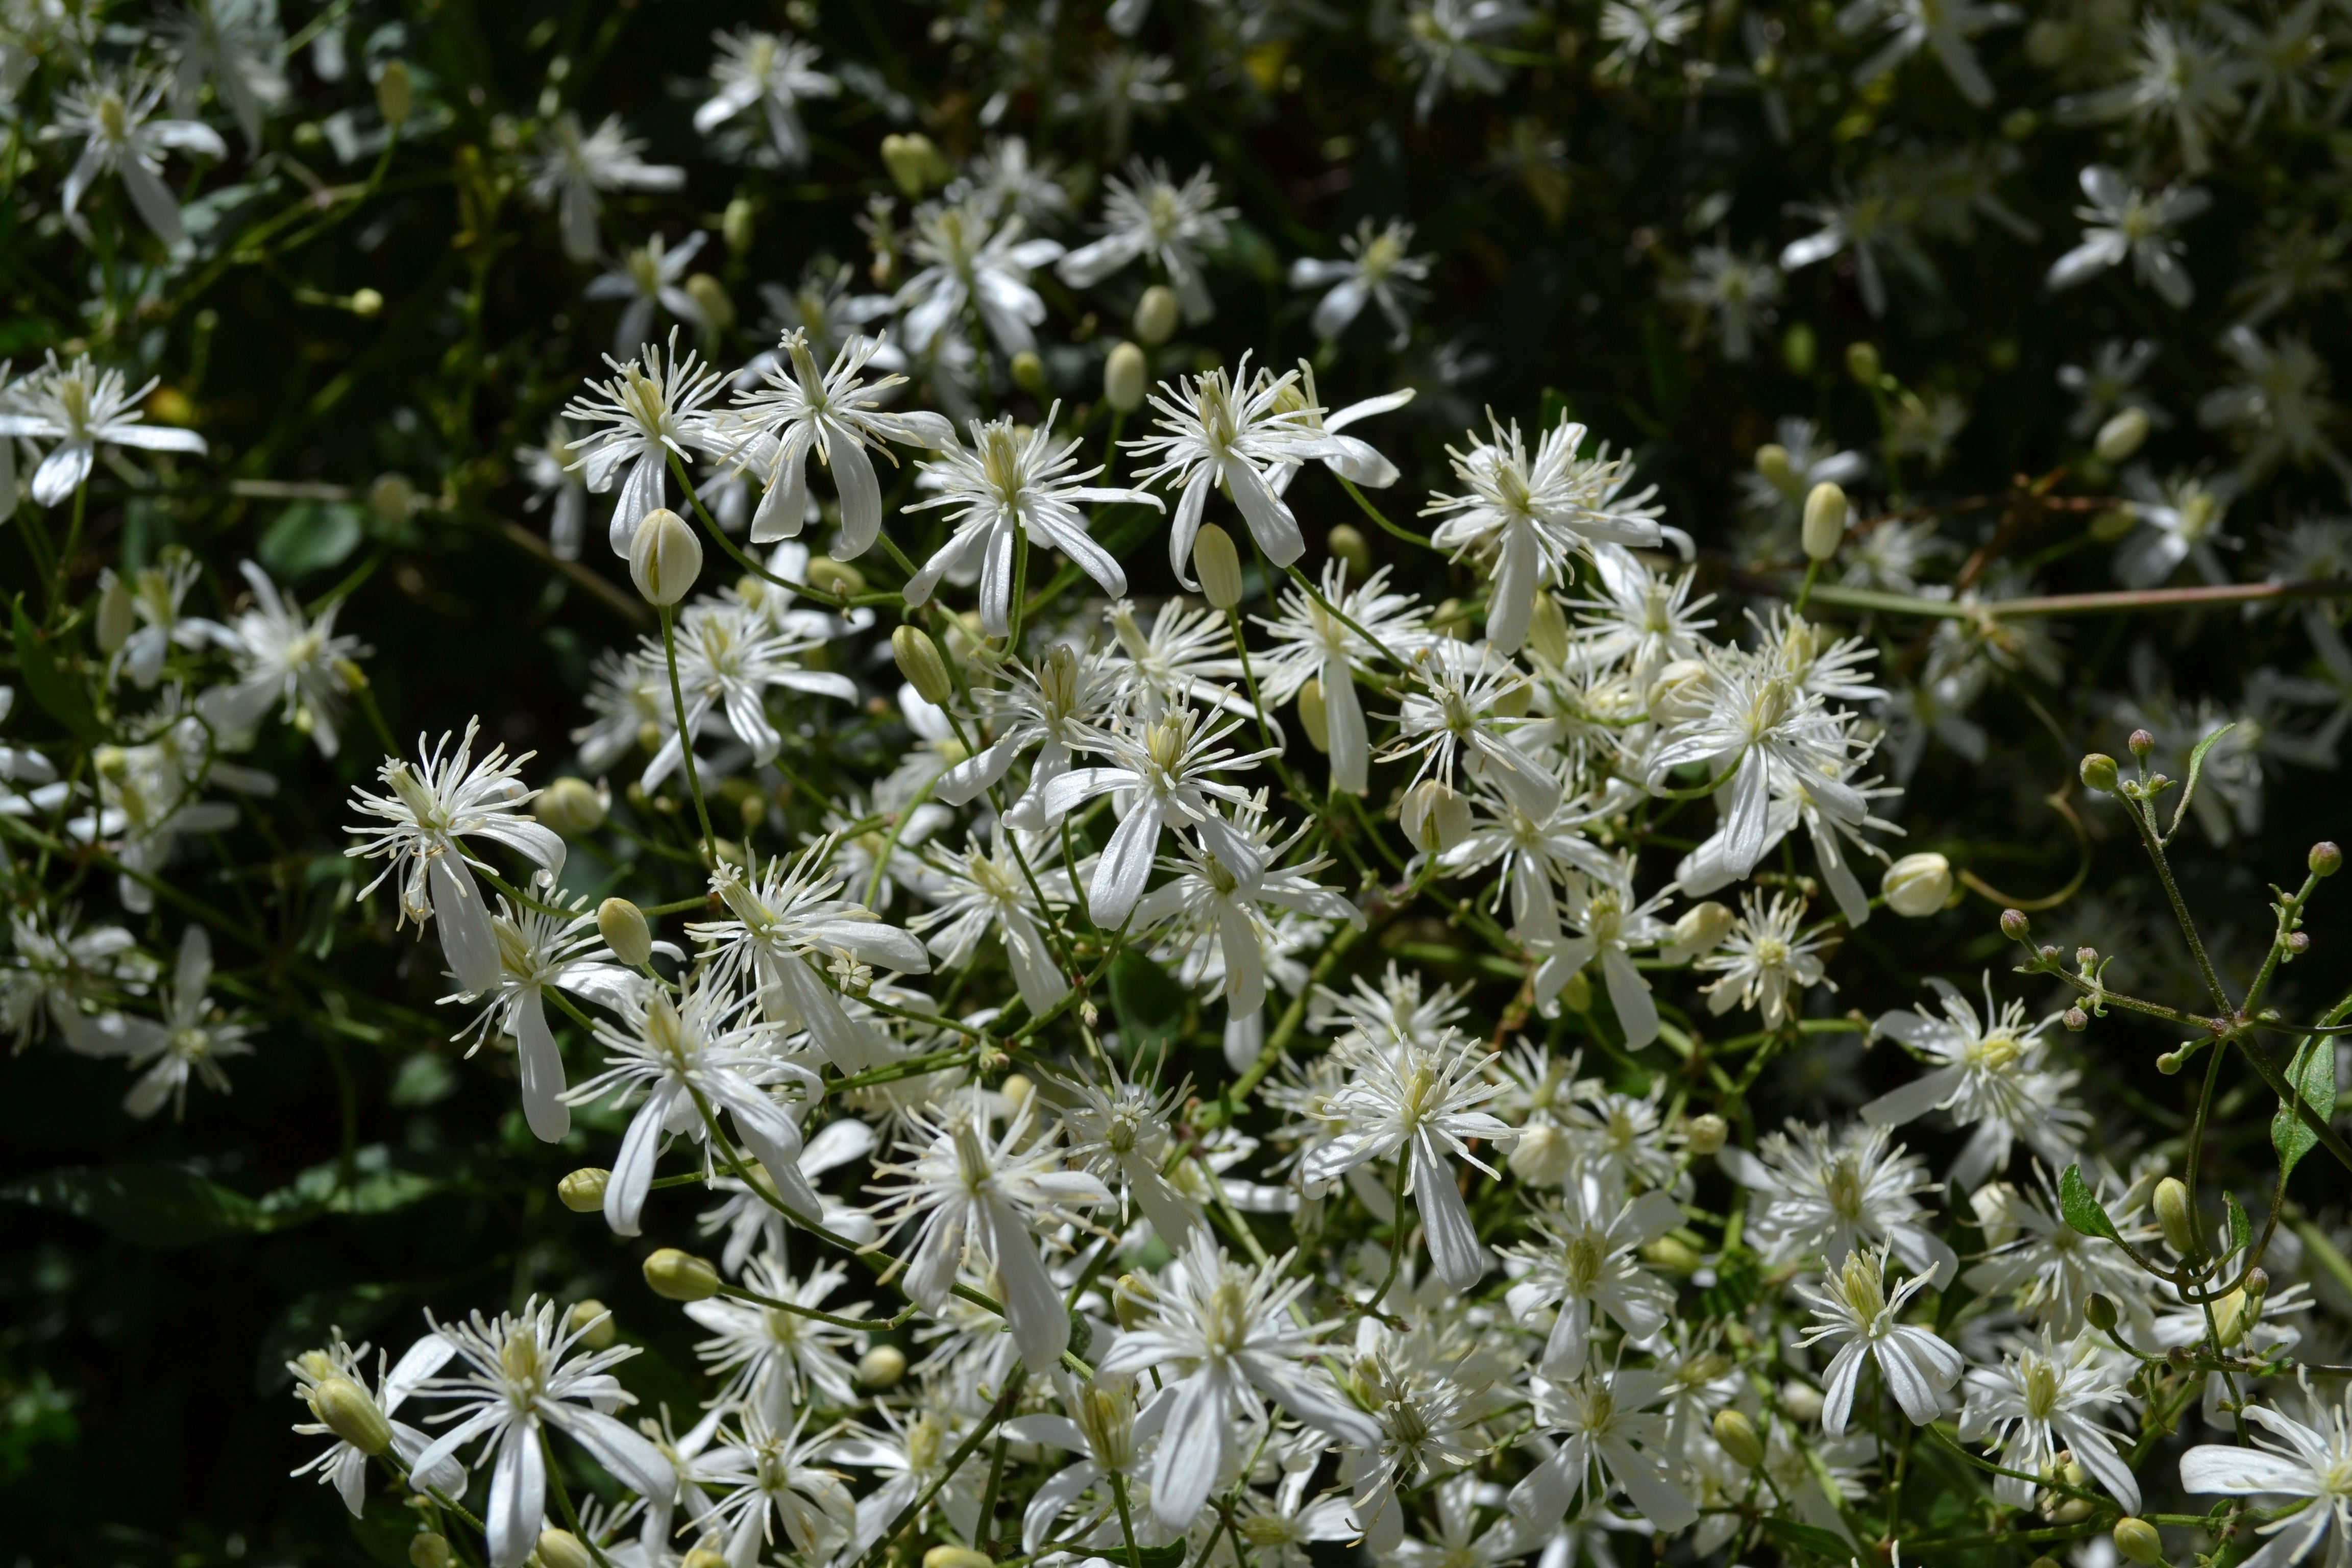
plant, flower, frost, spring, herb, botany, flora, wildflower, flowers, shrub, clematis, edelweiss, anthriscus, flowering plant, daisy family, cow parsley, subshrub, land plant, apiales